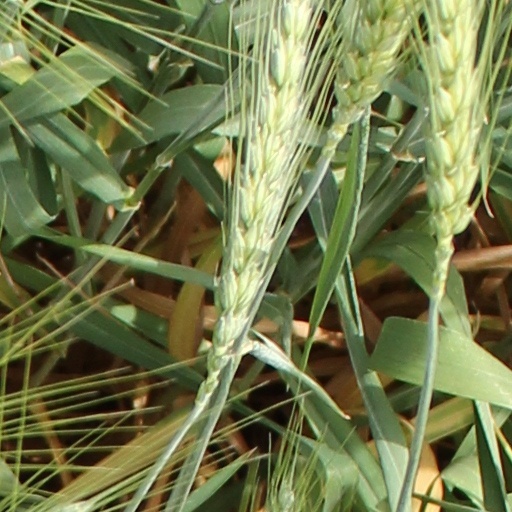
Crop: wheat